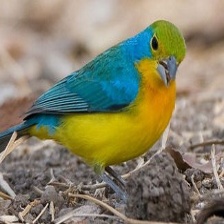
Species: ORANGE BRESTED BUNTING
Scientific name: PASSERINA LECLANCHERII
ImageNet parent category: indigo_bunting